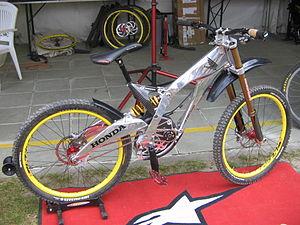
Une bicyclette, ou un vélo, est un véhicule terrestre à propulsion humaine entrant dans la catégorie des cycles et composé de deux roues alignées, qui lui donnent son nom. La force motrice est fournie par son conducteur, en position le plus souvent assise, par l'intermédiaire de deux pédales entraînant la roue arrière par une chaîne à rouleaux.